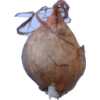
Label: onion